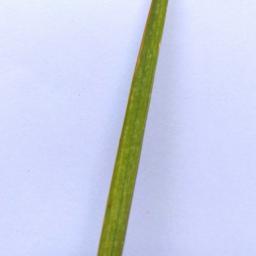
Label: Rice___Brown_Spot